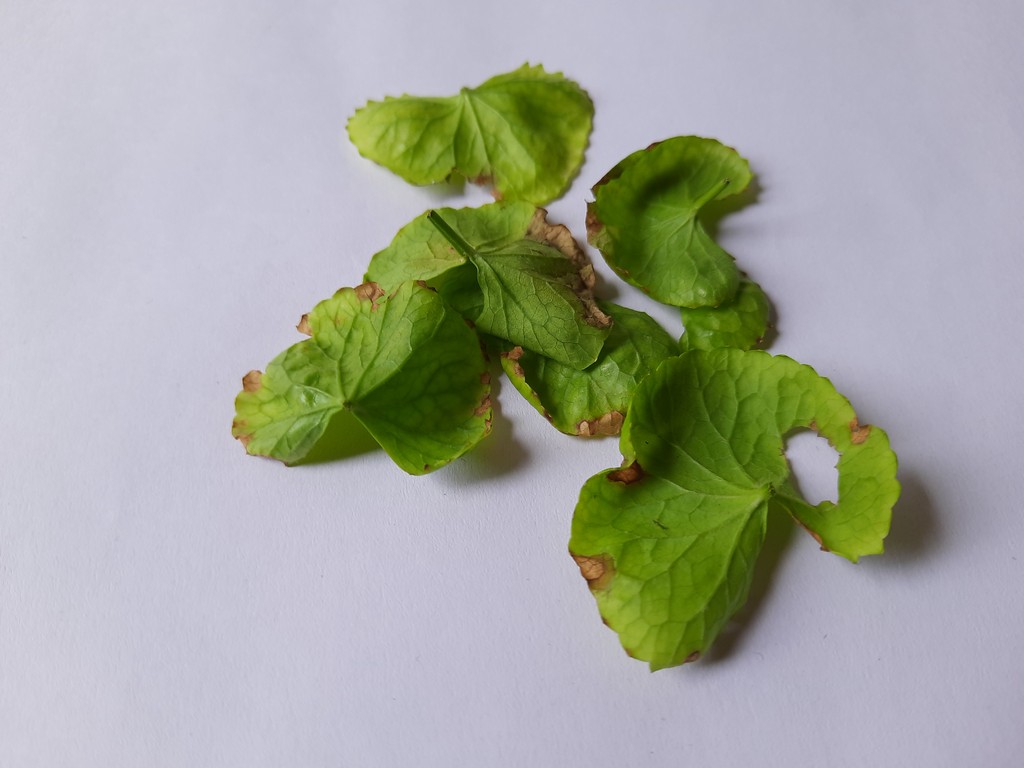
Label: Unhealthy